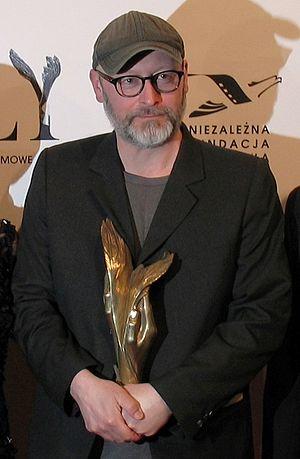
Wojciech Smarzowski est un réalisateur polonais, né le 18 janvier 1963.